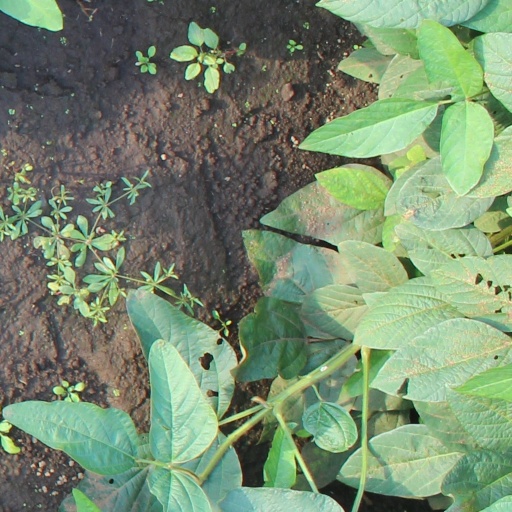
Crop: soybean